2002 Old Dominion 500

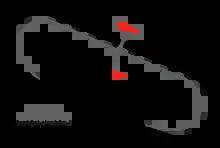
The layout of Martinsville Speedway, the venue where the race was held.

Martinsville Speedway is a NASCAR-owned stock car racing track located in Henry County, in Ridgeway, Virginia, just to the south of Martinsville. At 0.526 miles (0.847 km) in length, it is the shortest track in the NASCAR Cup Series. The track was also one of the first paved oval tracks in NASCAR, being built in 1947 by H. Clay Earles. It is also the only remaining race track that has been on the NASCAR circuit from its beginning in 1948.